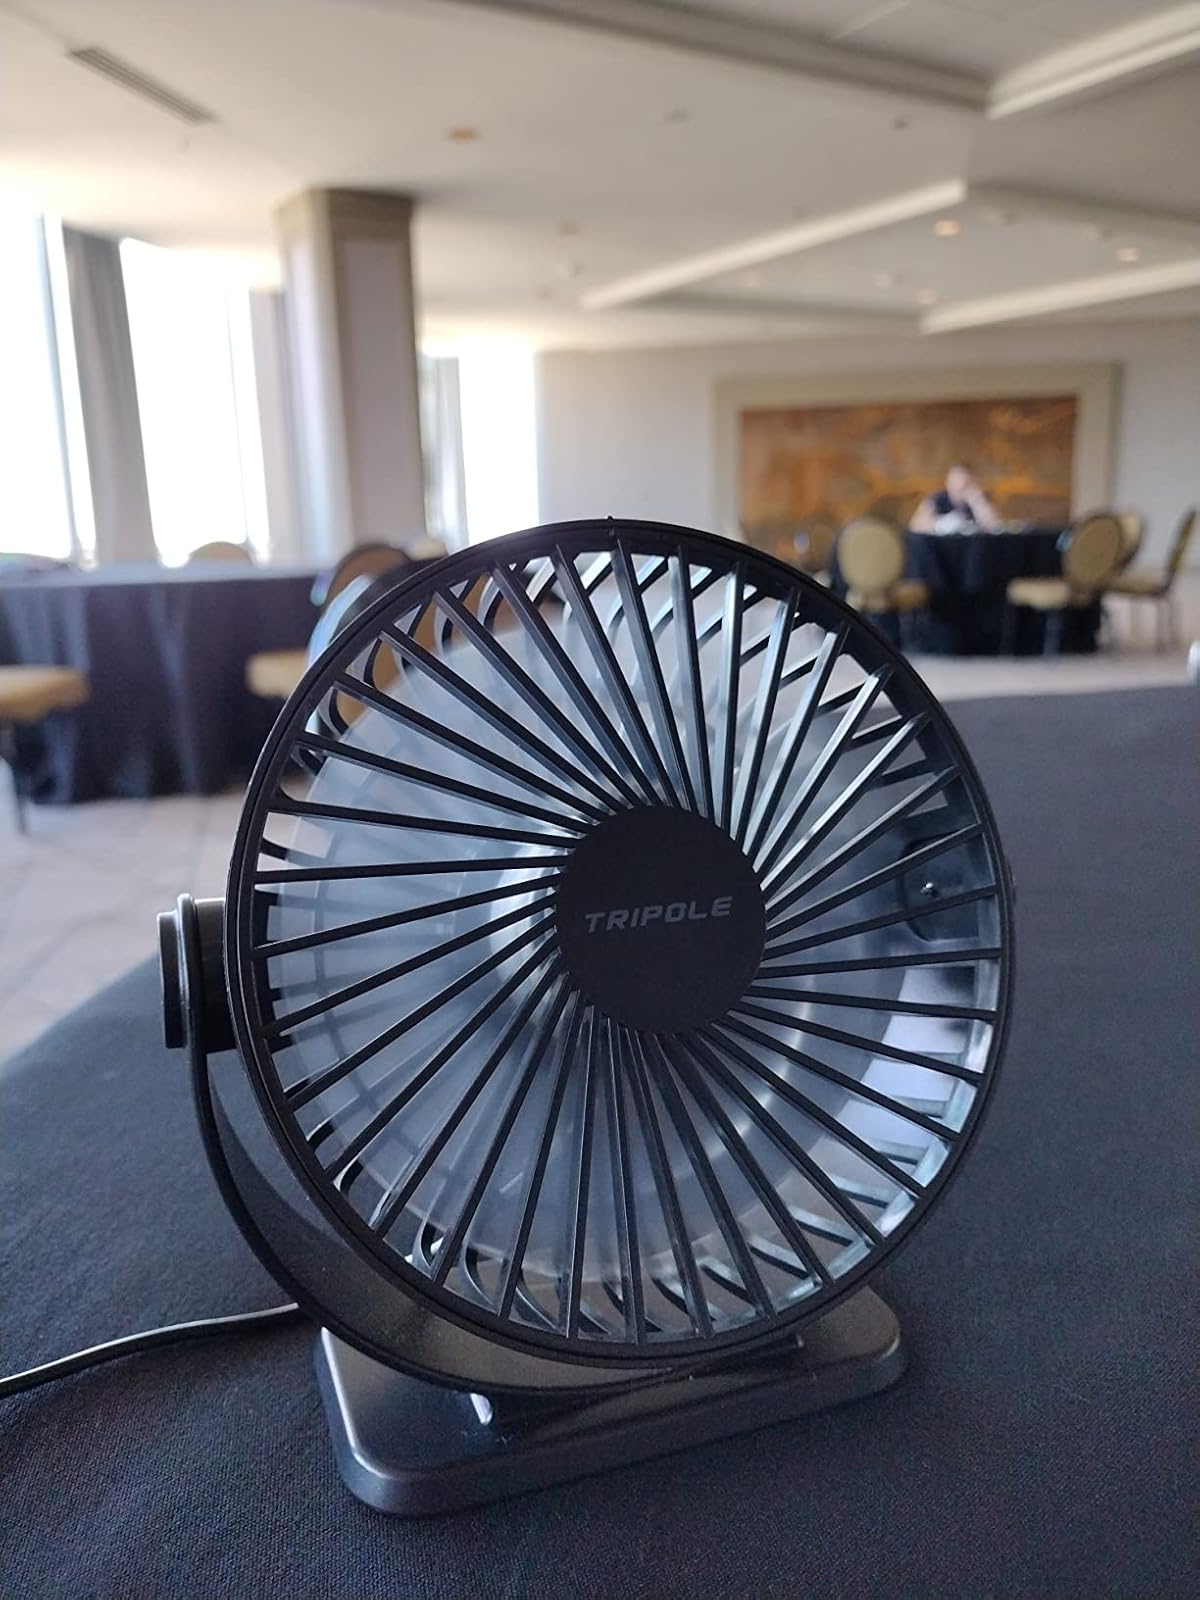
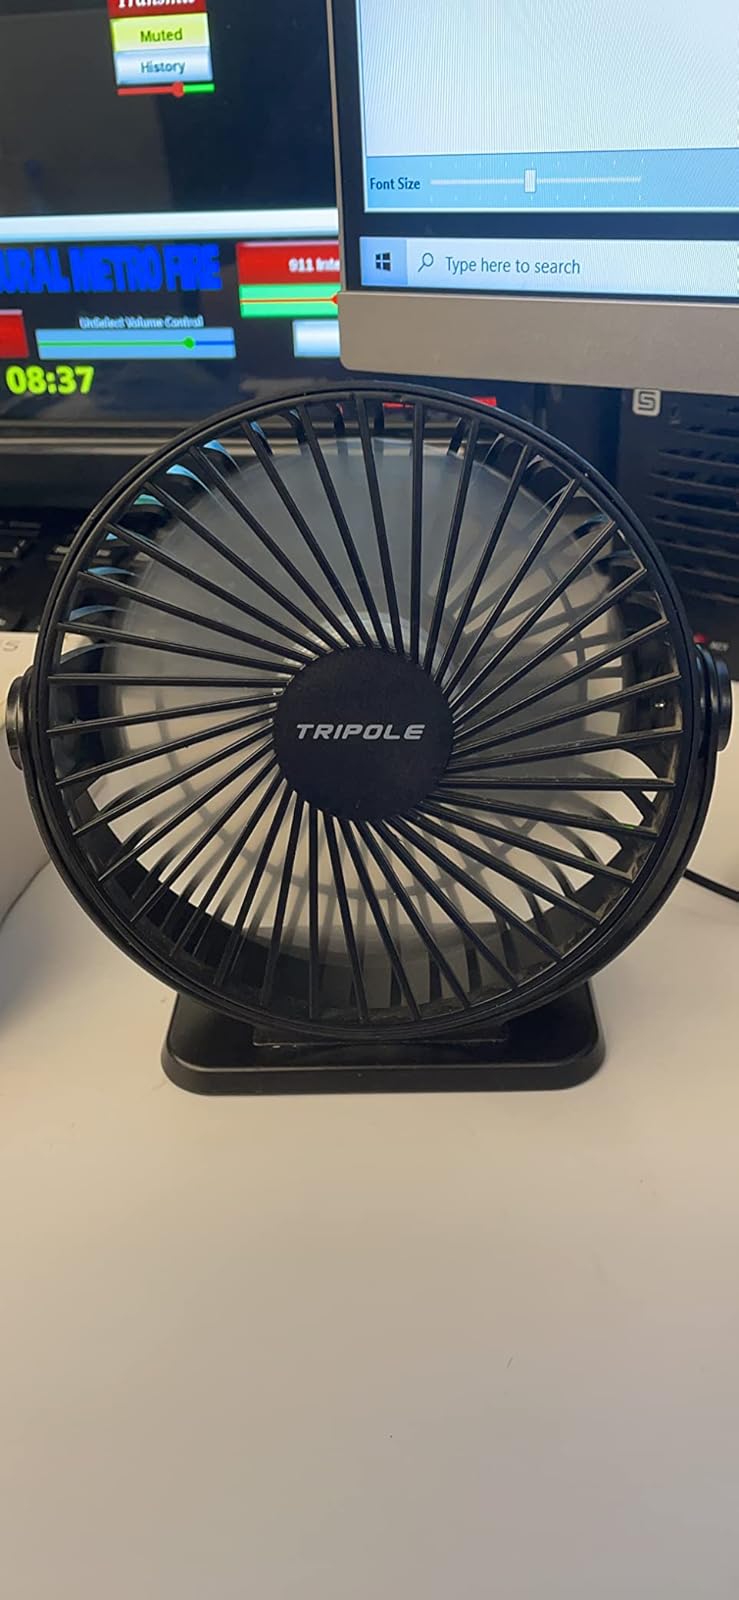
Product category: fan
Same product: yes